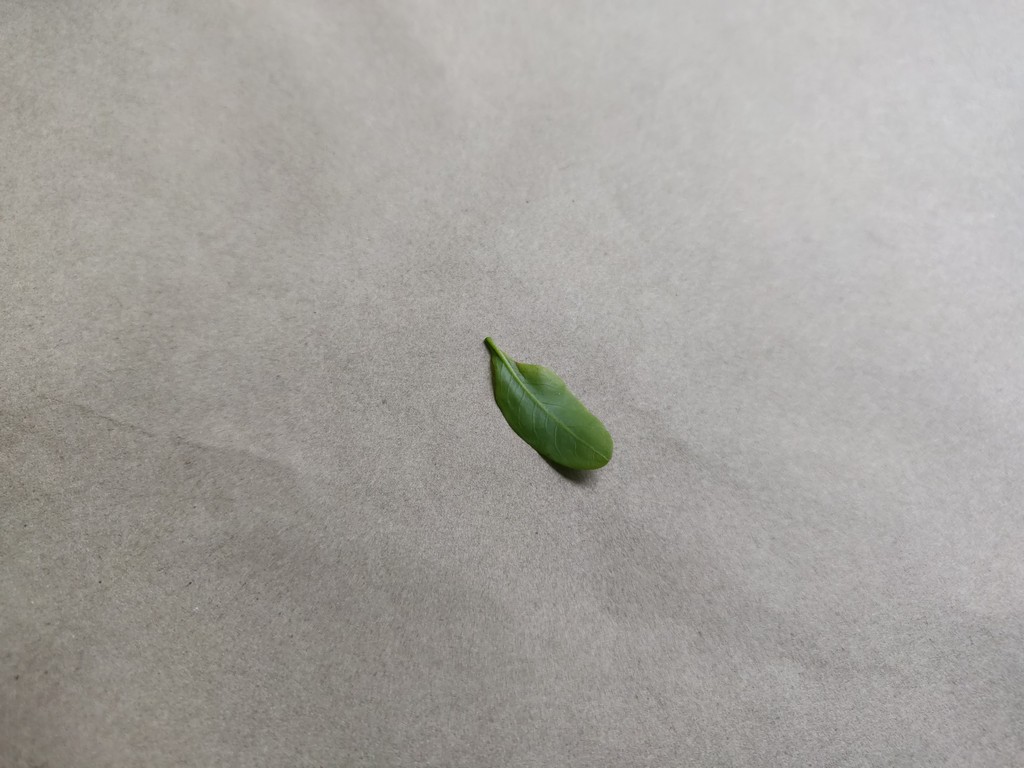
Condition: Healthy
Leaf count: single
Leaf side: back